Erlanger Buildings

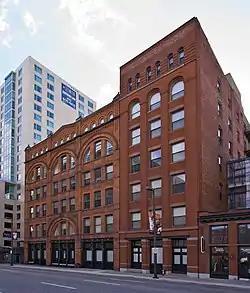
Erlanger Buildings, February 2012

Erlanger Buildings is a historic loft building located at Baltimore, Maryland, United States. It consists of a four-structure, turn-of-the-20th-century loft complex. The buildings range in size from two to six stories high and feature iron storefronts and stone detailing. They were built between 1892 and 1910. The buildings served as the home of the Erlanger Manufacturing Company, which produced BVD brand underwear. Charles Erlanger, co-founder of the company, is credited with making major advances in the design of underwear which revolutionized the industry.